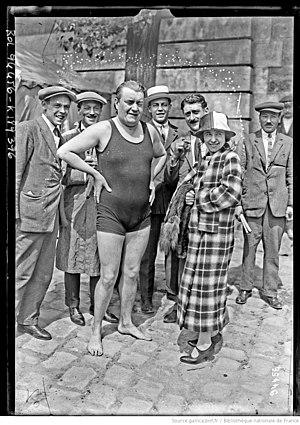
le nageur Chrétien pose en 1924.
Albert Joseph Marie Chrétien, né le 21 avril 1890 dans le 4ᵉ arrondissement de Paris et mort le 21 janvier 1934 à Cannes, est un champion de natation français spécialisé dans les courses de grand fond.